List of Gothic Revival architecture

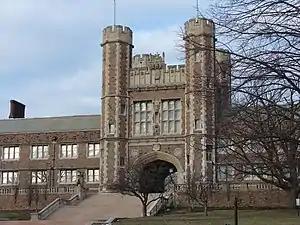
Brookings Hall

Government College University, Lahore, Pakistan